2003 Subway 400

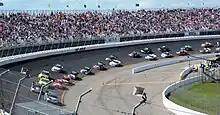
North Carolina Speedway "(pictured in 2012)", where the race was held

The 2003 Subway 400 was the second of thirty-six scheduled stock car races of the 2003 NASCAR Winston Cup Series. It was held on February 23, in Rockingham, North Carolina, at North Carolina Speedway. The Winston Cup Series first came to North Carolina Speedway late in the 1965 season and it hosted two events on the series calendar. The track at North Carolina Speedway is a four-turn D-shaped oval. Its turns are banked between 22 and 25 degrees; both the front stretch and the back stretch are banked at eight degrees.